Benjamin Lay

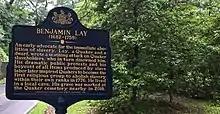
Historical marker for Benjamin Lay placed by the Pennsylvania Historical and Museum Commission near the Abington Friends meetinghouse.

In 2018, the Pennsylvania Historical and Museum Commission erected a historical marker in Abington commemorating Lay. On April 21, 2018, Abington Friends Meeting unveiled a grave marker for Benjamin and Sarah Lay in its graveyard.